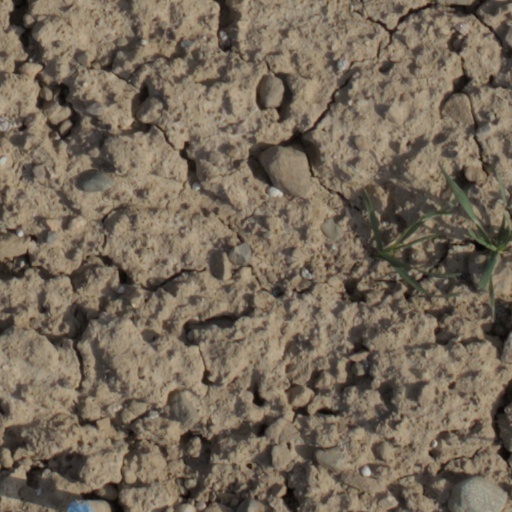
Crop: wheat